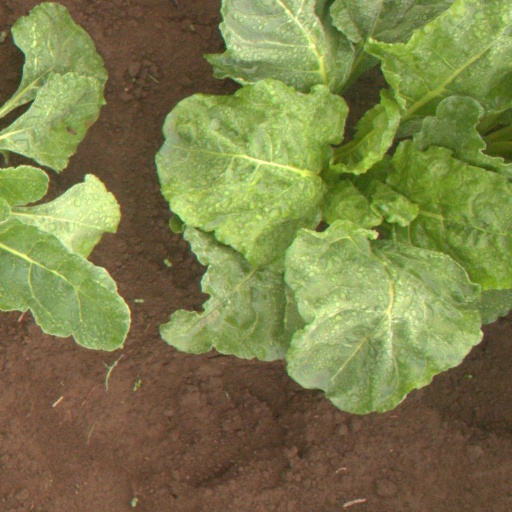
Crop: sugar beet